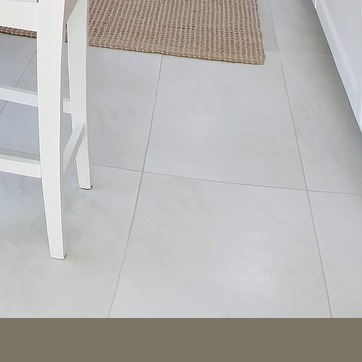
Material: tile